Foreign policy of the first Donald Trump administration

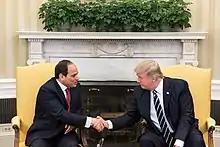
Trump and Egyptian President Abdel Fattah el-Sisi, April 2017

On October 4, 2019, Trump appointed Richard Grenell as Special Presidential Envoy for Serbia and Kosovo Peace Negotiations. After months of diplomatic talks, facilitated by Grenell, on January 20, 2020, Serbia and Kosovo agreed to restore flights between their capitals for the first time in more than two decades. The Trump administration initiated diplomatic negotiations that resulted in the 2020 Kosovo and Serbia economic agreements on the normalisation of economic relations, which was signed by Serbian President Aleksandar Vučić and Kosovan Prime Minister Avdullah Hoti, at the White House, in the presence of President Trump on September 4, 2020. The deal will encompass freer transit, including by rail and road, while both parties agreed to work with the Export–Import Bank of the United States and the U.S. International Development Finance Corporation and to join the Mini Schengen Zone, but the agreement also included the relocation of the Serbian embassy to Jerusalem, as well as, and mutual recognition between Israel and Kosovo.